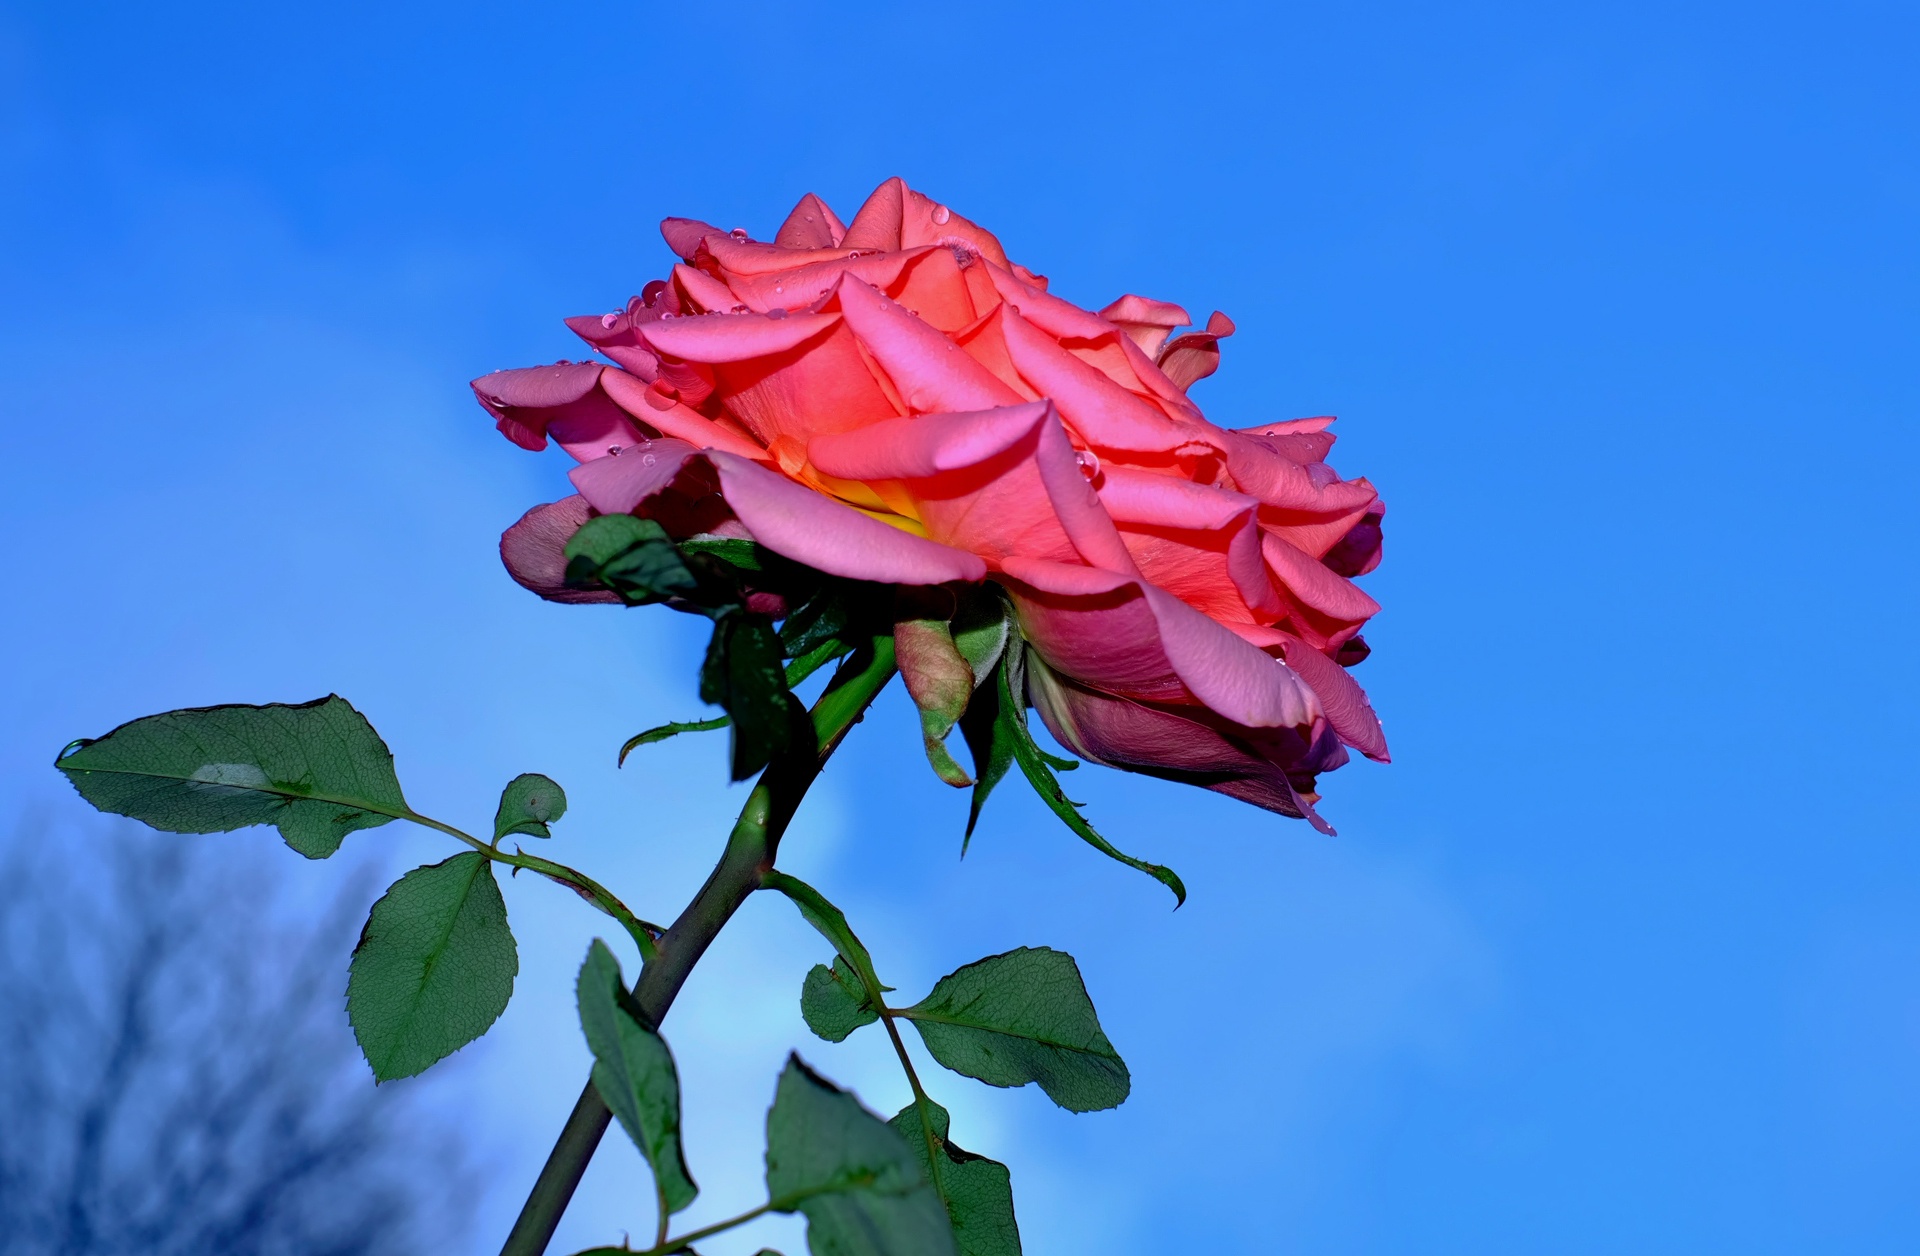
blossom, plant, sky, leaf, flower, petal, bloom, raindrop, rose, red, botany, blue, close, flora, flowering plant, garden roses, rose family, garden rose, land plant